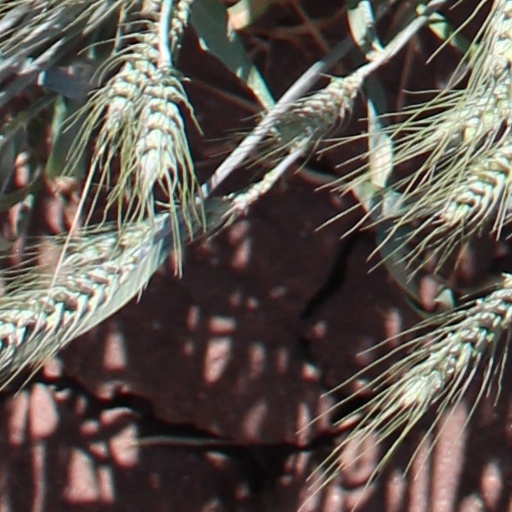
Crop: wheat